Natural forests in Sri Lanka

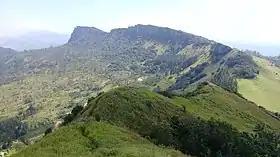
Dry patana, Hantana

Savannas have a thick grass cover and few scattered trees. These are common on hill slopes of the dry or intermediate zone. The thin layer of soil on hill slopes can not support the growth of trees and the grass cover of savannas helps to bind soil particles and reduce erosion of soil. Periodic fires are common to this ecosystem as the dried grass cover easily catches fire in dry period of the year. They have trees with fire-resistant species. Savannas are seen in Bibile, Monaragala, Mahiyanganaya, Wellawaya and Horton Plains areas. These are distributed by periodic fires set by villagers for various reasons.